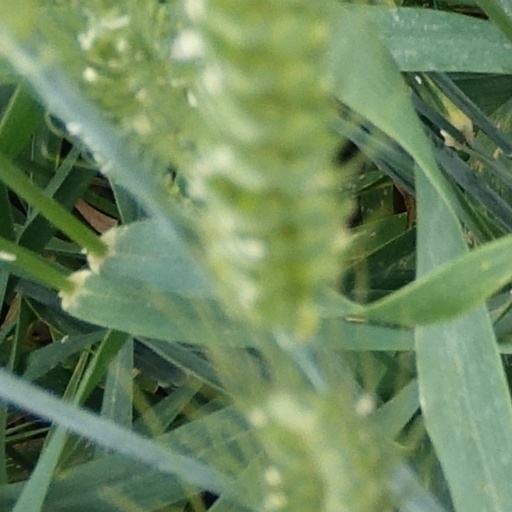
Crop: wheat